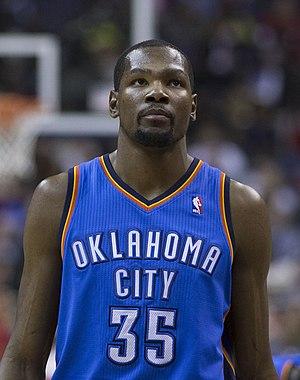
La NBA All-Rookie Team est une distinction annuelle remise par la NBA depuis la saison 1962-1963 aux meilleurs rookies de la saison régulière. Une seule équipe était nommée jusqu'en 1987-1988; depuis la saison 1988-1989, deux équipes sont désignées, la NBA All-Rookie First Team et la NBA All-Rookie Second Team. Les votants sont les entraîneurs des équipes NBA; ils ne peuvent pas voter pour les joueurs de leur propre équipe. Les joueurs reçoivent deux points pour chaque vote dans la First Team et un point pour chaque vote dans la Second Team. Les cinq joueurs ayant cumulé le plus de points composent alors la First Team, les cinq suivants composant alors la Second Team. En cas d'égalité pour la cinquième position pour chacune des équipes, les équipes comptent alors six joueurs. Le dernier cas d'égalité remonte à 2009, entre Rudy Fernández et D. J. Augustin. Il n'y a pas de respect exigé quant au poste occupé. Par exemple, la First Team comptait quatre ailiers et un meneur en 2008.
Cette page présente la liste des meilleurs tireurs de lancers francs en NBA en carrière en saison régulière.